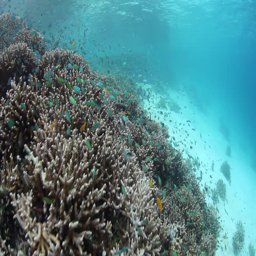
animal hover over a shallow reef .